Fishing industry in Scotland

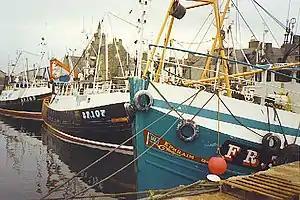
Scottish fishing boats moored in Fraserburgh

The fishing industry in Scotland comprises a significant proportion of the United Kingdom fishing industry. A recent inquiry by the Royal Society of Edinburgh found fishing to be of much greater social, economic and cultural importance to Scotland than it is relative to the rest of the UK. Scotland has just 8.4 per cent of the UK population but lands at its ports over 60 per cent of the total catch in the UK.